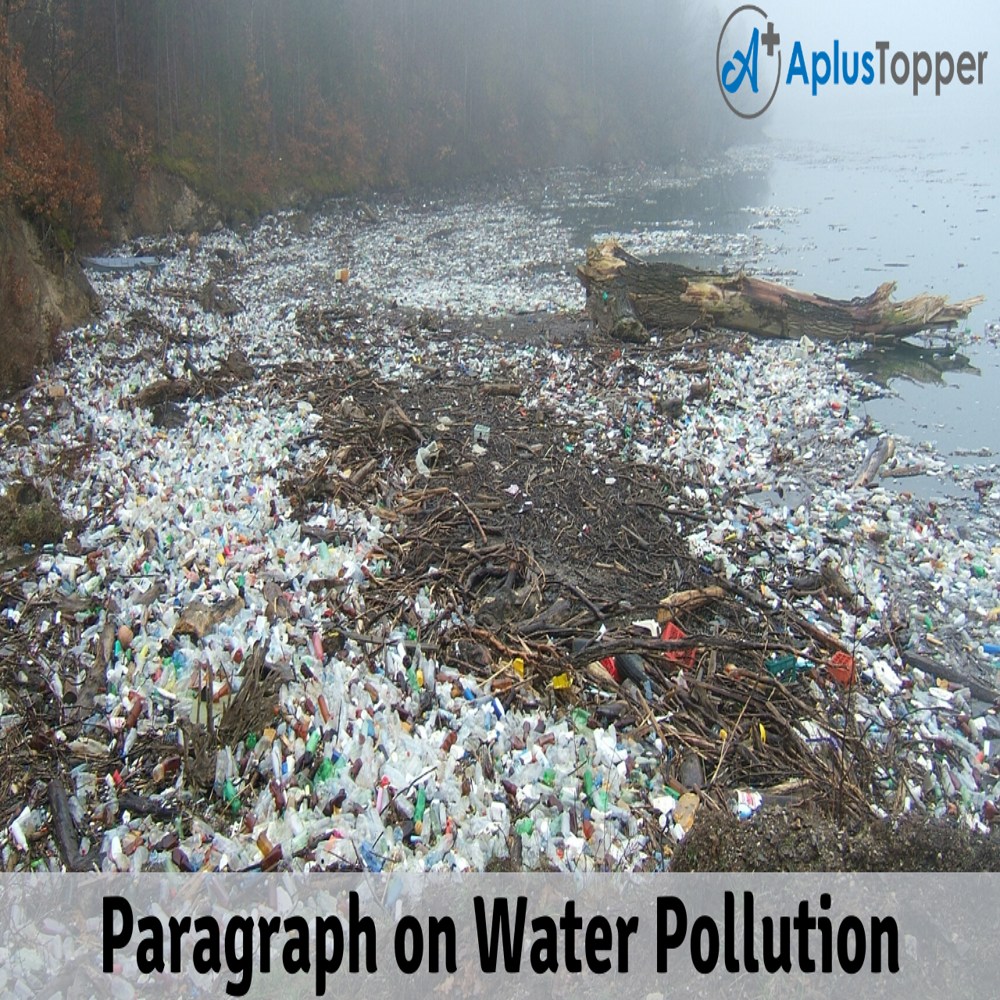
Body of water present: no
Land polluted: no
Water polluted: no
Pollution percentage: 0%